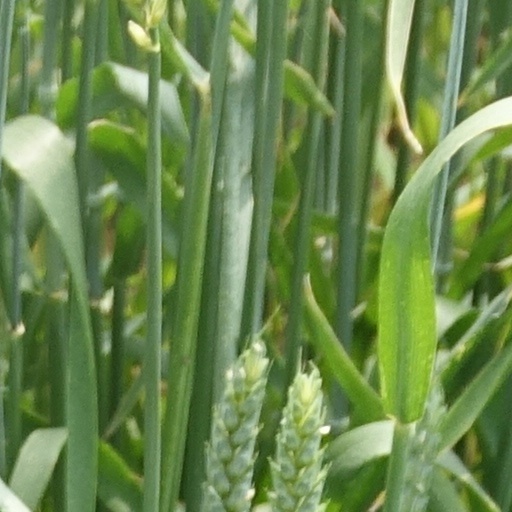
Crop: wheat